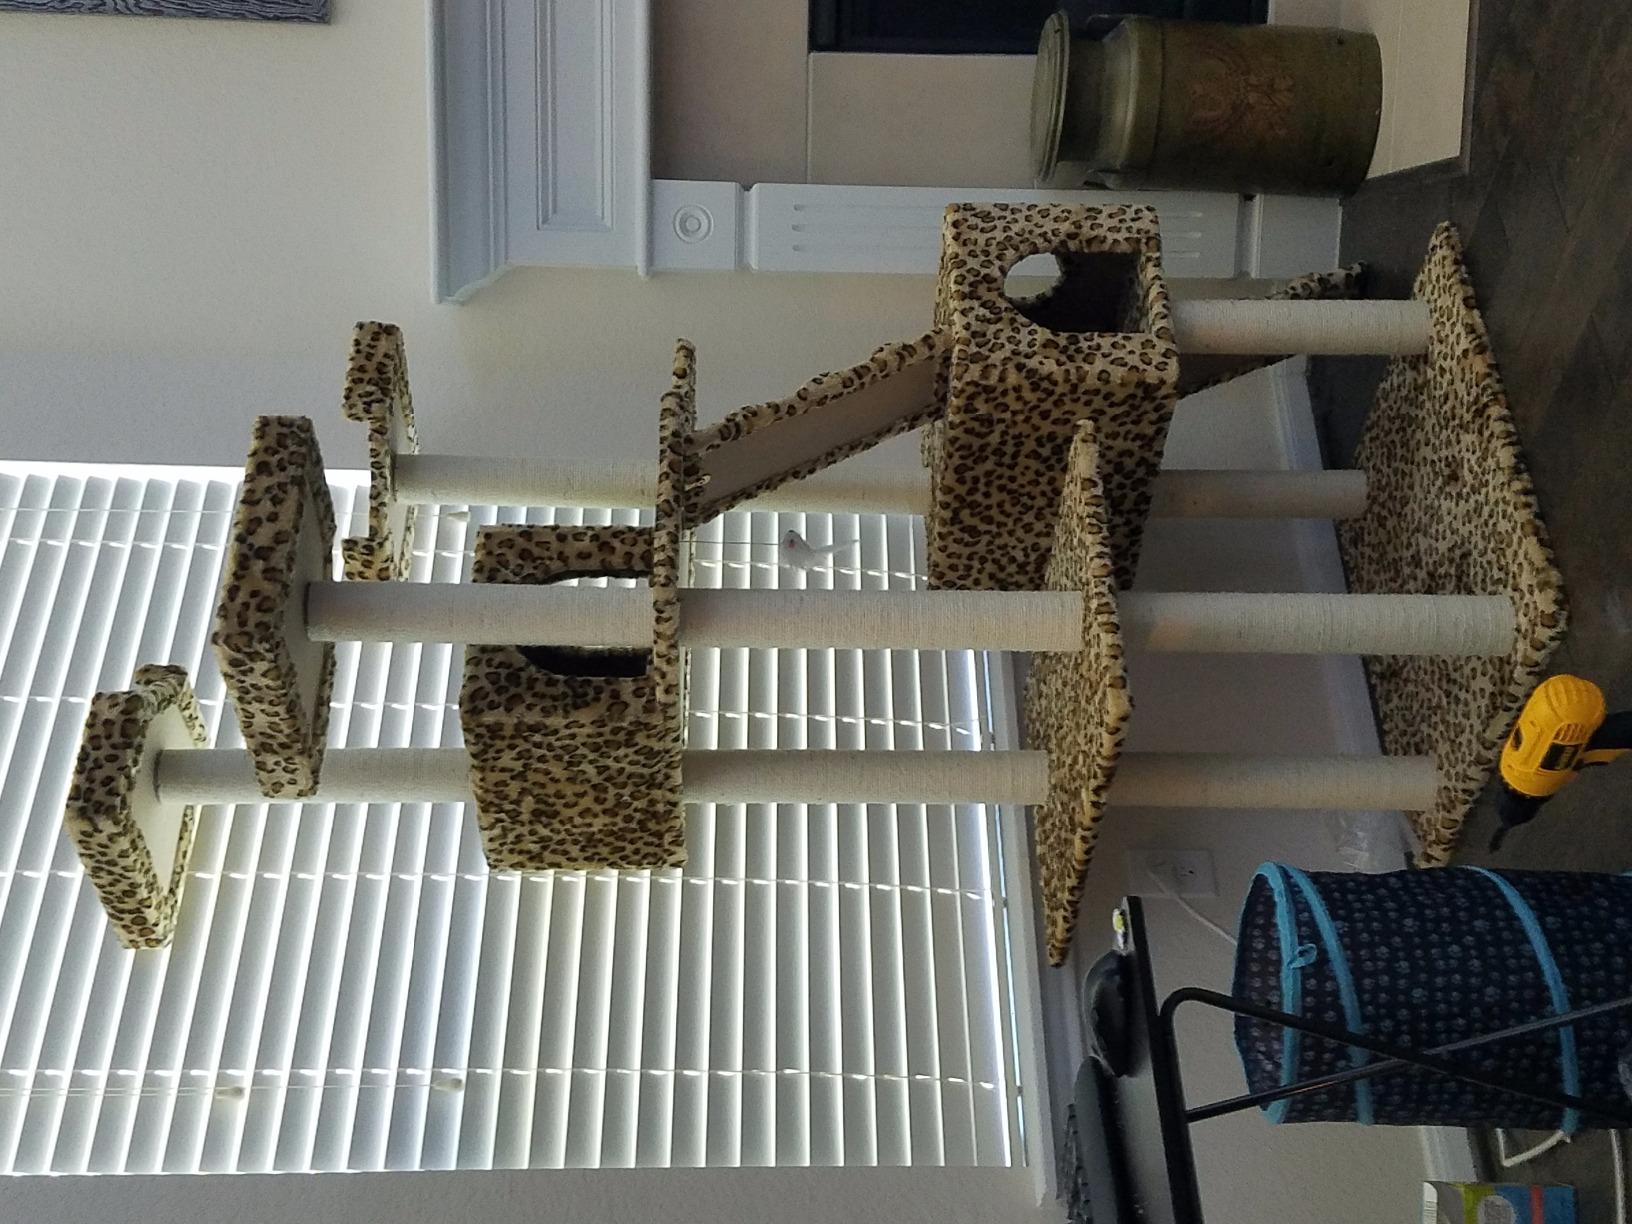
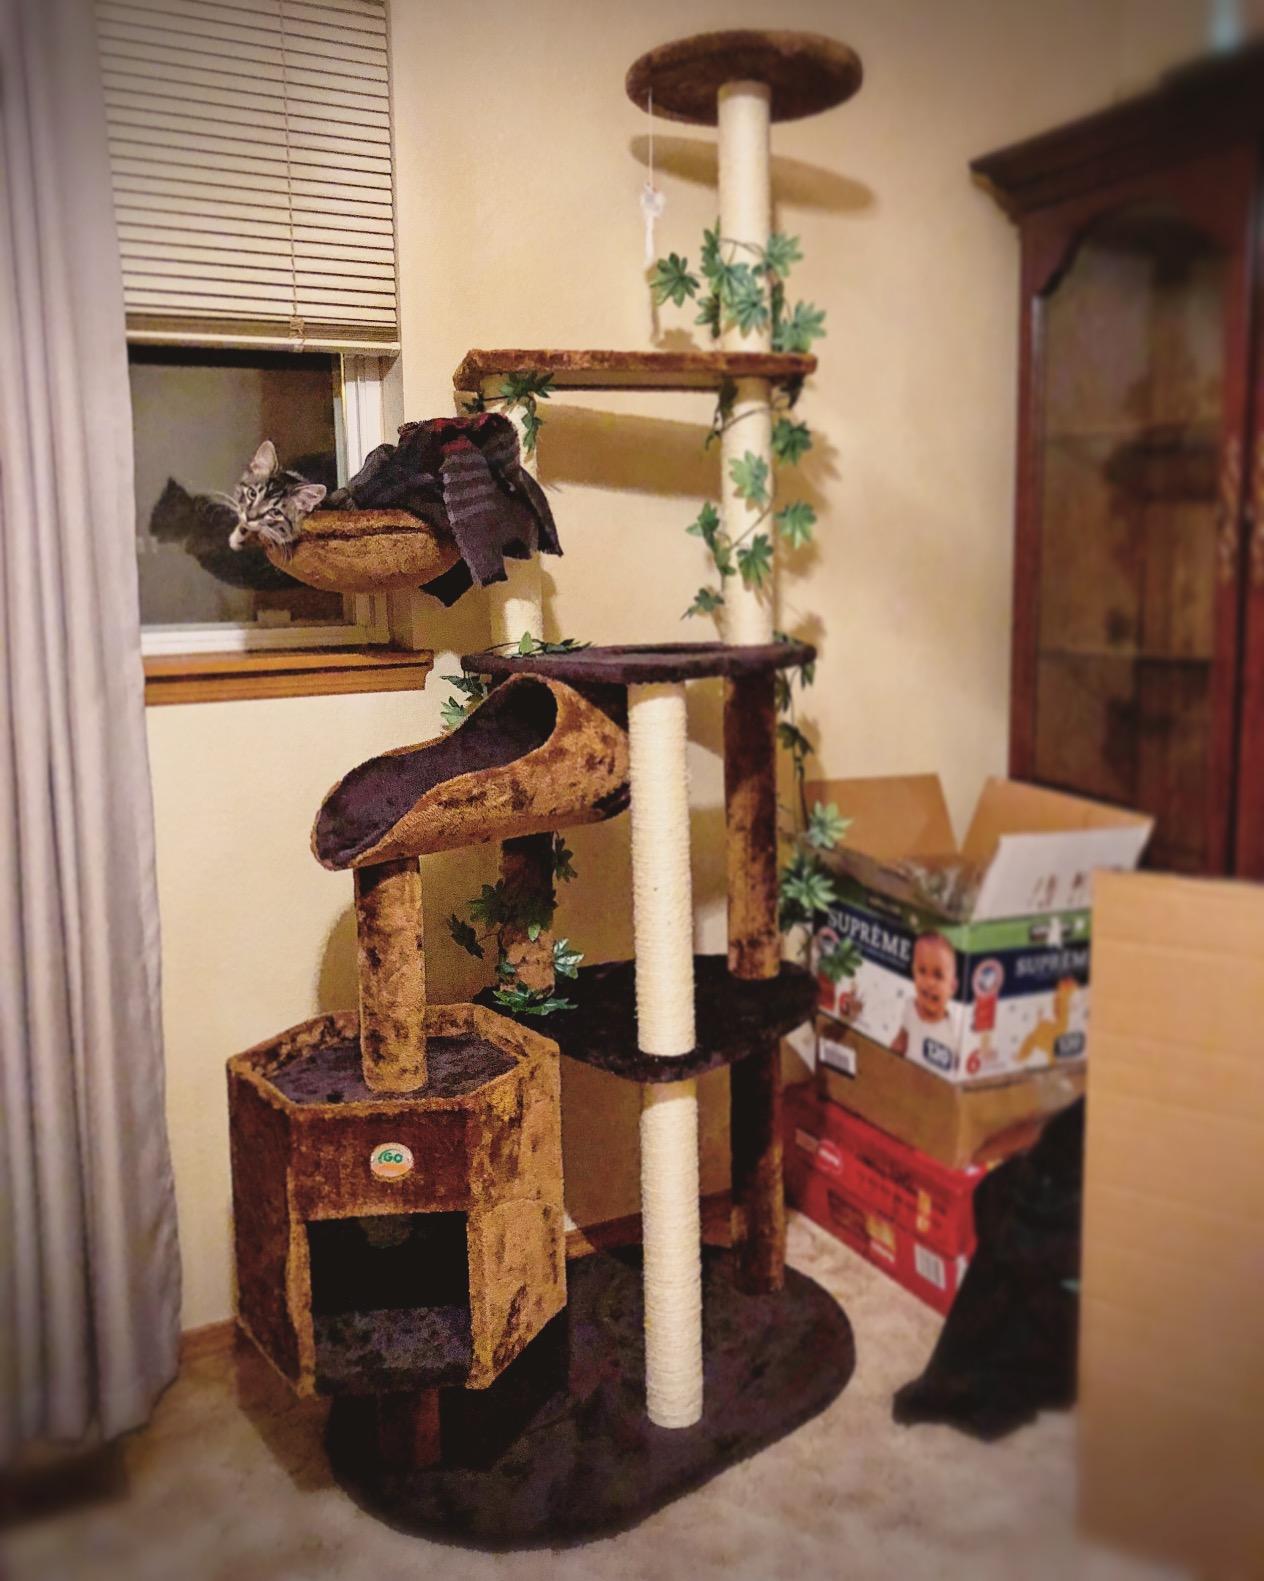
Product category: items_cat tree
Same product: no